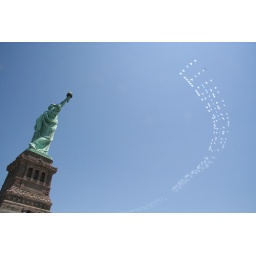
Statue of Liberty with some airplanes writing in the sky